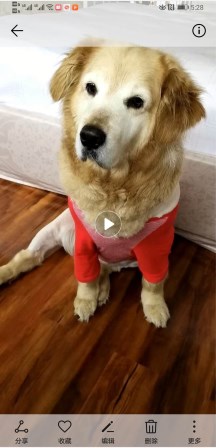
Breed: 5355-n000126-golden_retriever